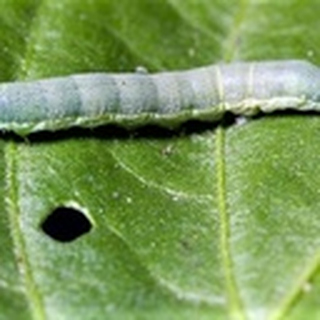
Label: cotton_army_worm